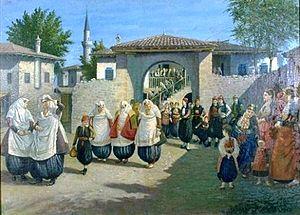
La culture de l'Albanie, pays de l'Europe du Sud-Est, désigne d'abord les pratiques culturelles observables de ses habitants.